Geology of Scotland

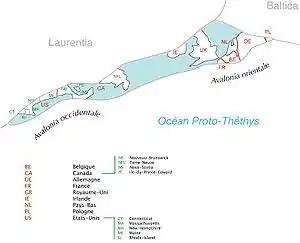
The collision of Avalonia, Baltica and Laurentia (The names are in French.)

Torridonian sandstones were also laid down in this period over the gneisses, and these contain the oldest signs of life in Scotland. In later Precambrian times, thick sediments of sandstones, limestones muds and lavas were deposited in what is now the Highlands of Scotland.